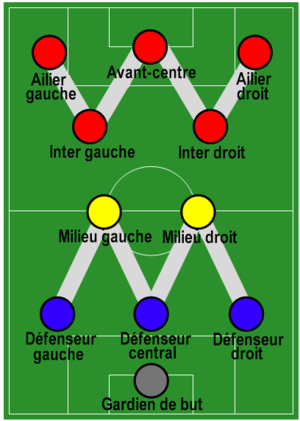
Nommé à l'origine football association, le football /futbol/, ou soccer, est un sport collectif qui se joue principalement au pied avec un ballon sphérique. Il oppose deux équipes de onze joueurs dans un stade, que ce soit sur un terrain gazonné ou sur un plancher. L'objectif de chaque camp est de mettre le ballon dans le but adverse, sans utiliser les bras, et de le faire plus souvent que l'autre équipe.
L’histoire du Football Club de Nantes, club de football français basé à Nantes, commence au mois d'avril 1943 par le regroupement de plusieurs clubs nantais dont la Saint-Pierre de Nantes, le principal club amateur de la ville. Le FC Nantes prend le statut professionnel en 1945 lors de la montée dans le championnat national de deuxième division. Le club doit attendre ensuite une vingtaine d'années avant d'accéder, sous l'impulsion de son entraîneur José Arribas, au championnat de France de première division, qu'il remporte deux fois dans la foulée en 1965 et 1966 grâce au jeu offensif, collectif et agréable de ses « Canaris », salué par la France entière. Grâce à cette école de jeu, à la stabilité de son effectif et de son encadrement et à son centre de formation, l'un des premiers et des plus performants, le FCN maintient ses résultats sous Jean Vincent, puis sous Jean-Claude Suaudeau, disciple d'Arribas, et sous Raynald Denoueix, disciple des deux précédents.